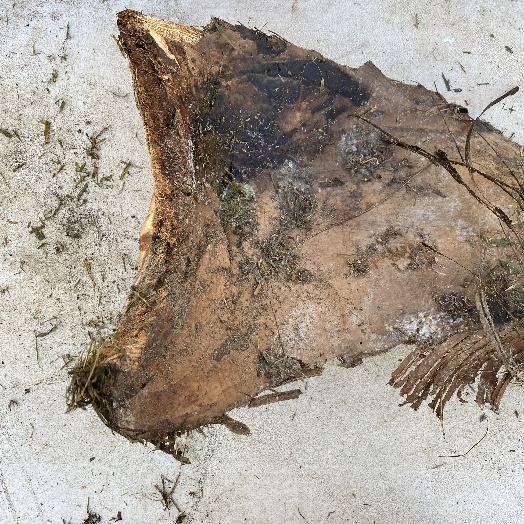
Label: Vegetation